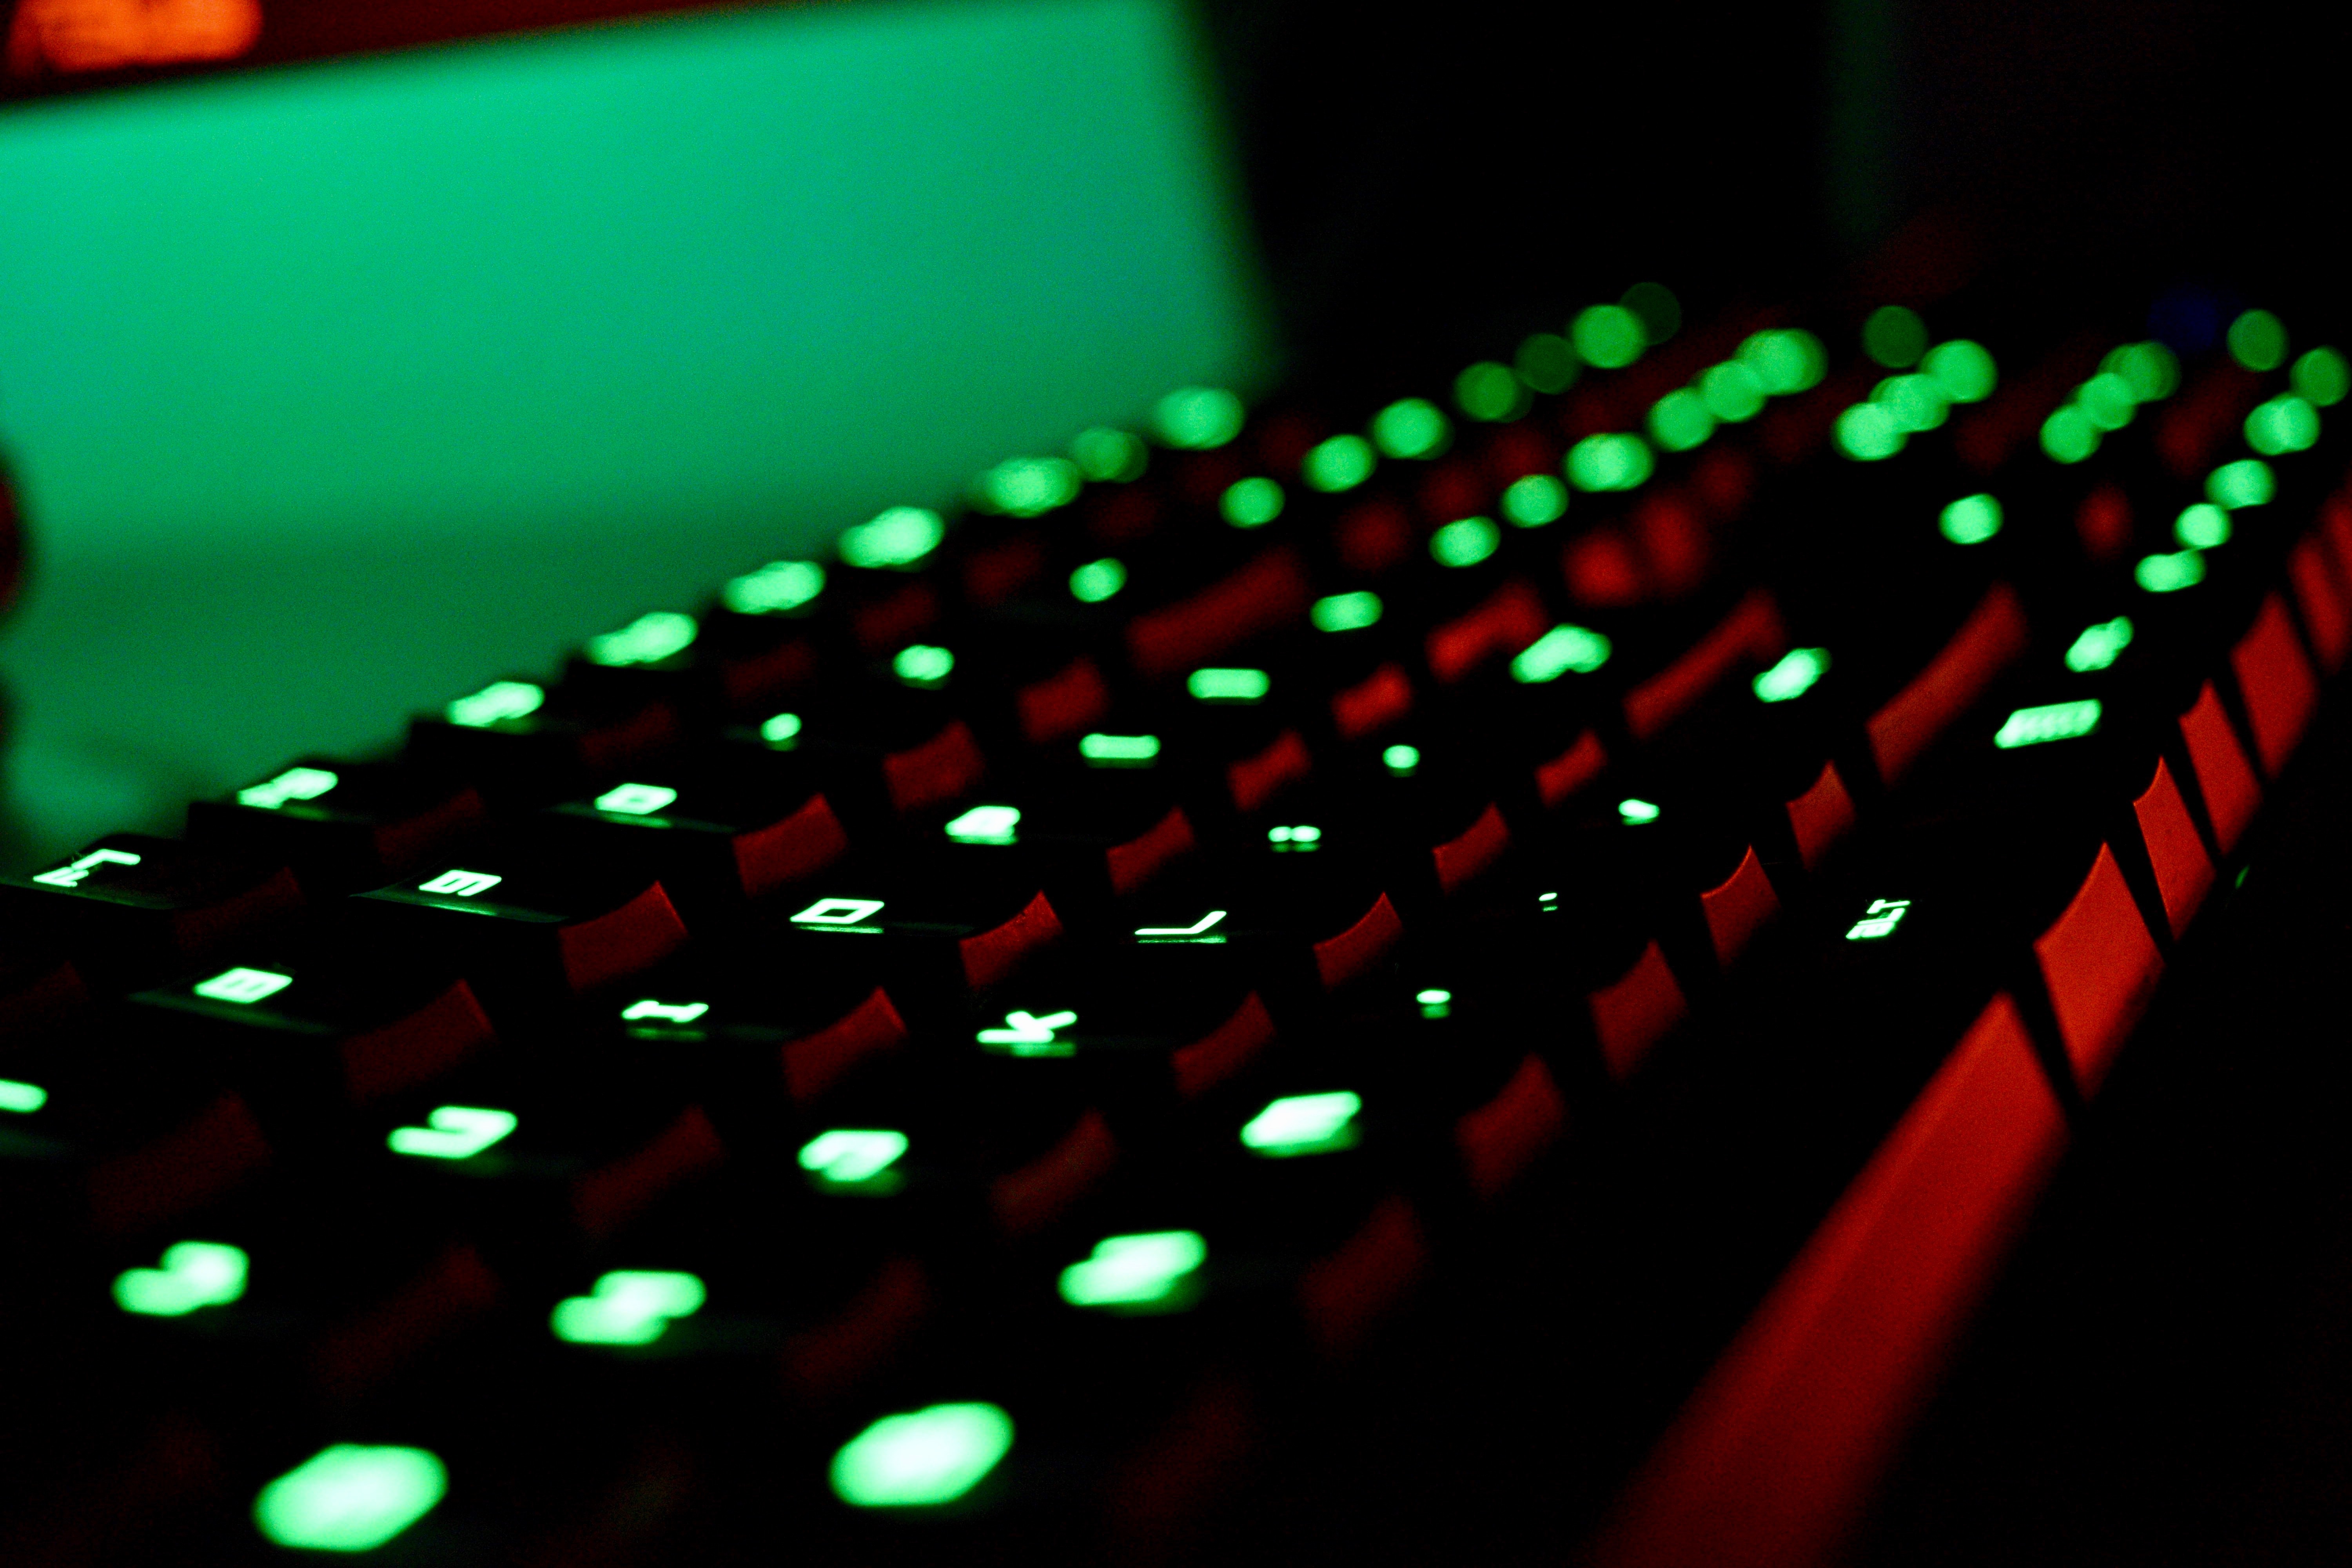
green, light, computer keyboard, technology, electronic device, lighting, Visual effect lighting, light emitting diode, electronics, input device